Saira Banu

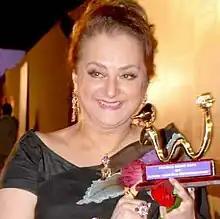
Banu at an event

Banu married actor Dilip Kumar on 11 October 1966. Banu was 22 and Kumar 44 years old at the time of marriage. Banu and Kumar lived in Bandra. They did not have any children. In his autobiography, "Dilip Kumar: The Substance and the Shadow", he revealed that Banu had conceived in 1972, but developed complications in the pregnancy, leading to a miscarriage. Following this, they did not try to have children again, believing it to be God's will.